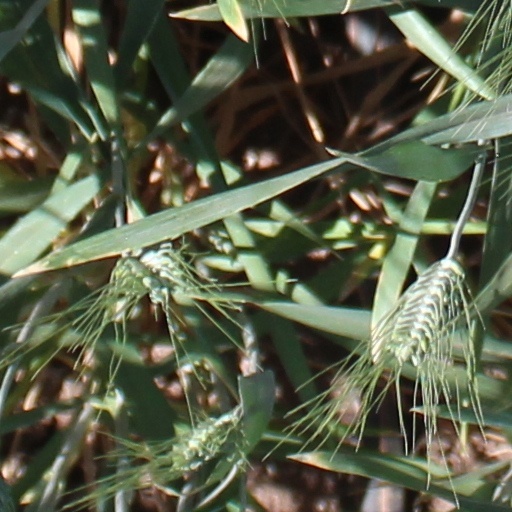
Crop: wheat